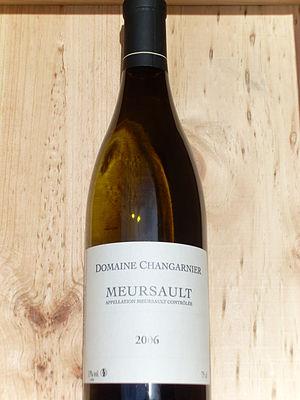
Le meursault est un vin français d'appellation d'origine contrôlée, produit sur une partie de la commune de Meursault, en Côte-d'Or.